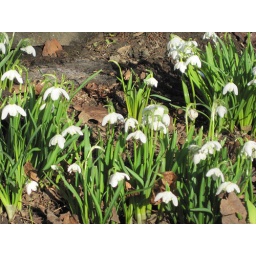
The flower beds are re-awakening around campus too.